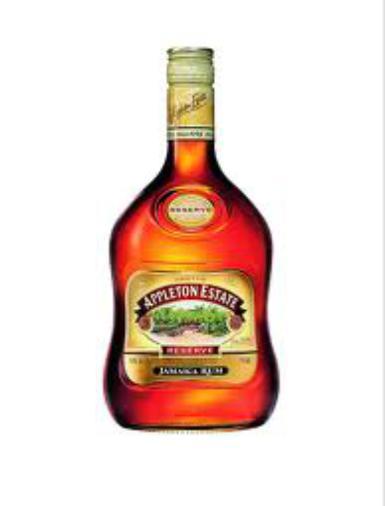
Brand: Appleton Estate
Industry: Food